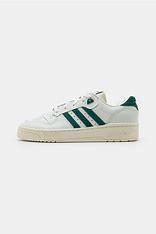
Brand: adidas
Model: originals Adidas Originals Rivalry